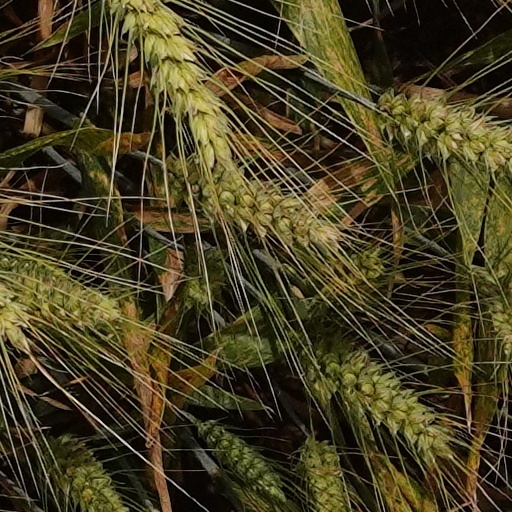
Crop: wheat